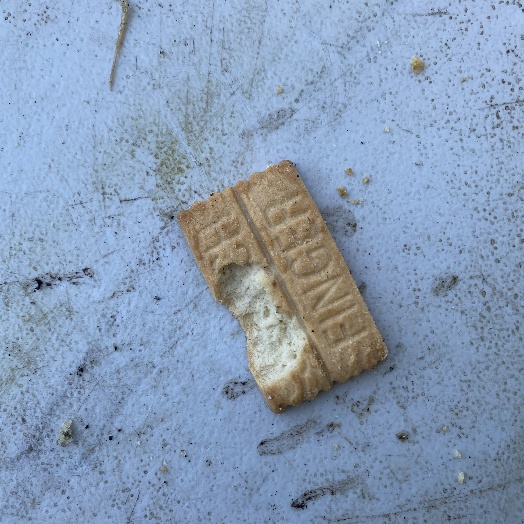
Label: generalcompost